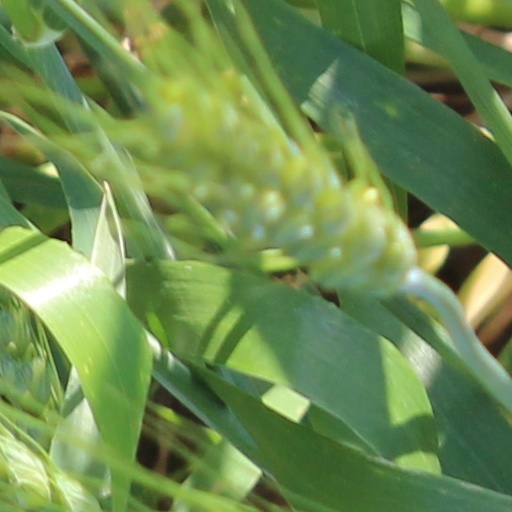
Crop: wheat